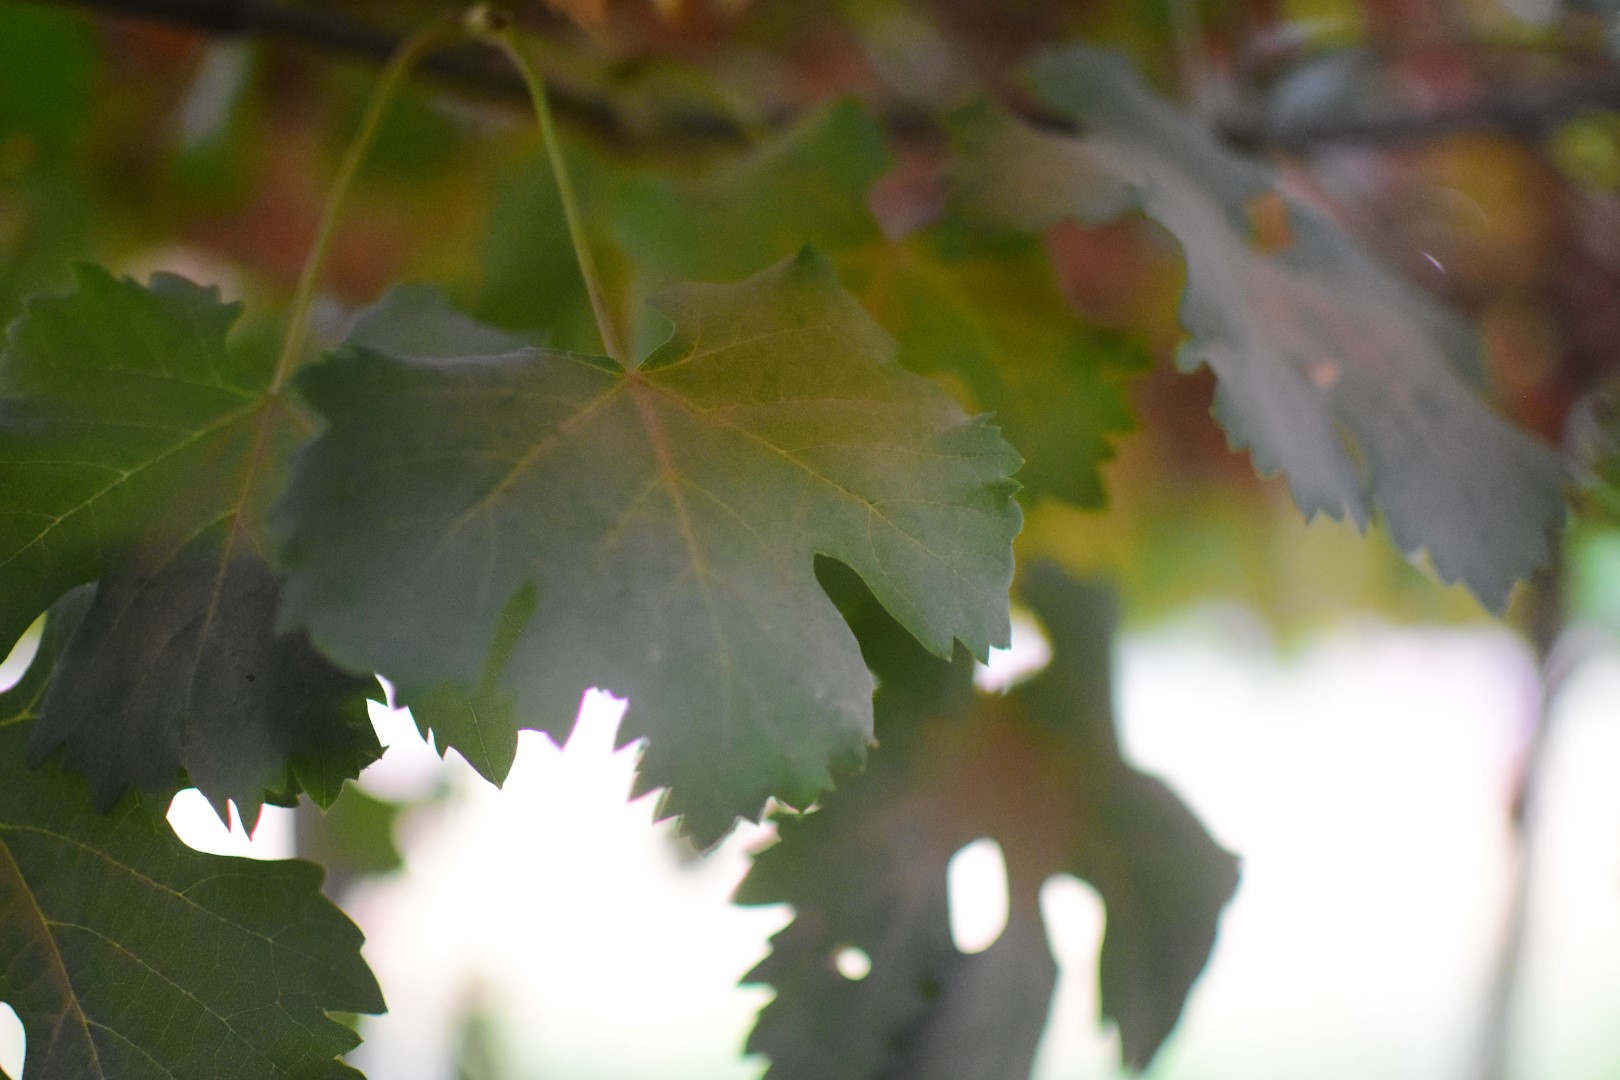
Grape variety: Aswud Balad